Albert II, Margrave of Meissen

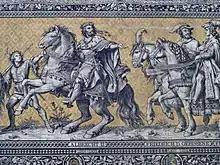
Albert II, Margrave of Meissen (1288–1307) and Frederick I, Margrave of Meissen (1307–1324); Fürstenzug, Dresden, Germany

After what was at first a happy rule and marriage, Albert turned away from Margaret and began a passionate love affair with Kunigunde of Eisenberg. They had two children: a daughter, Elisabeth in 1269, and a son, Albert ("Apitz") in 1270.